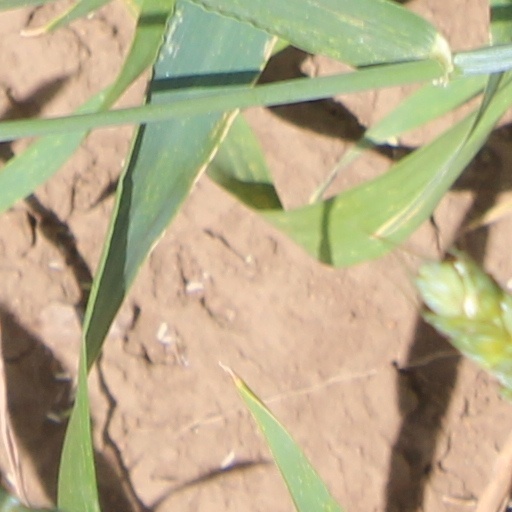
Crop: wheat